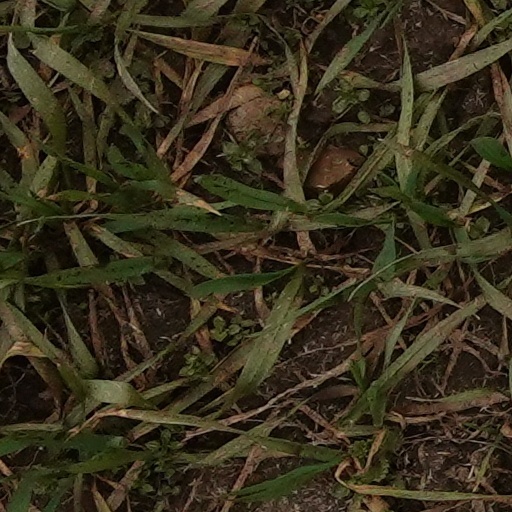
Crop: wheat